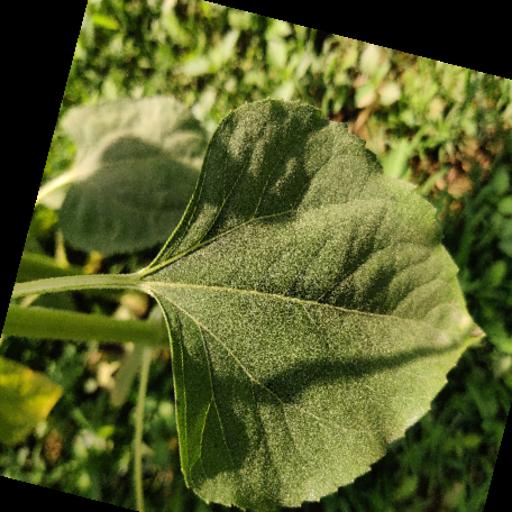
Label: Fresh_leaf